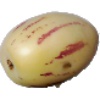
Label: pepino